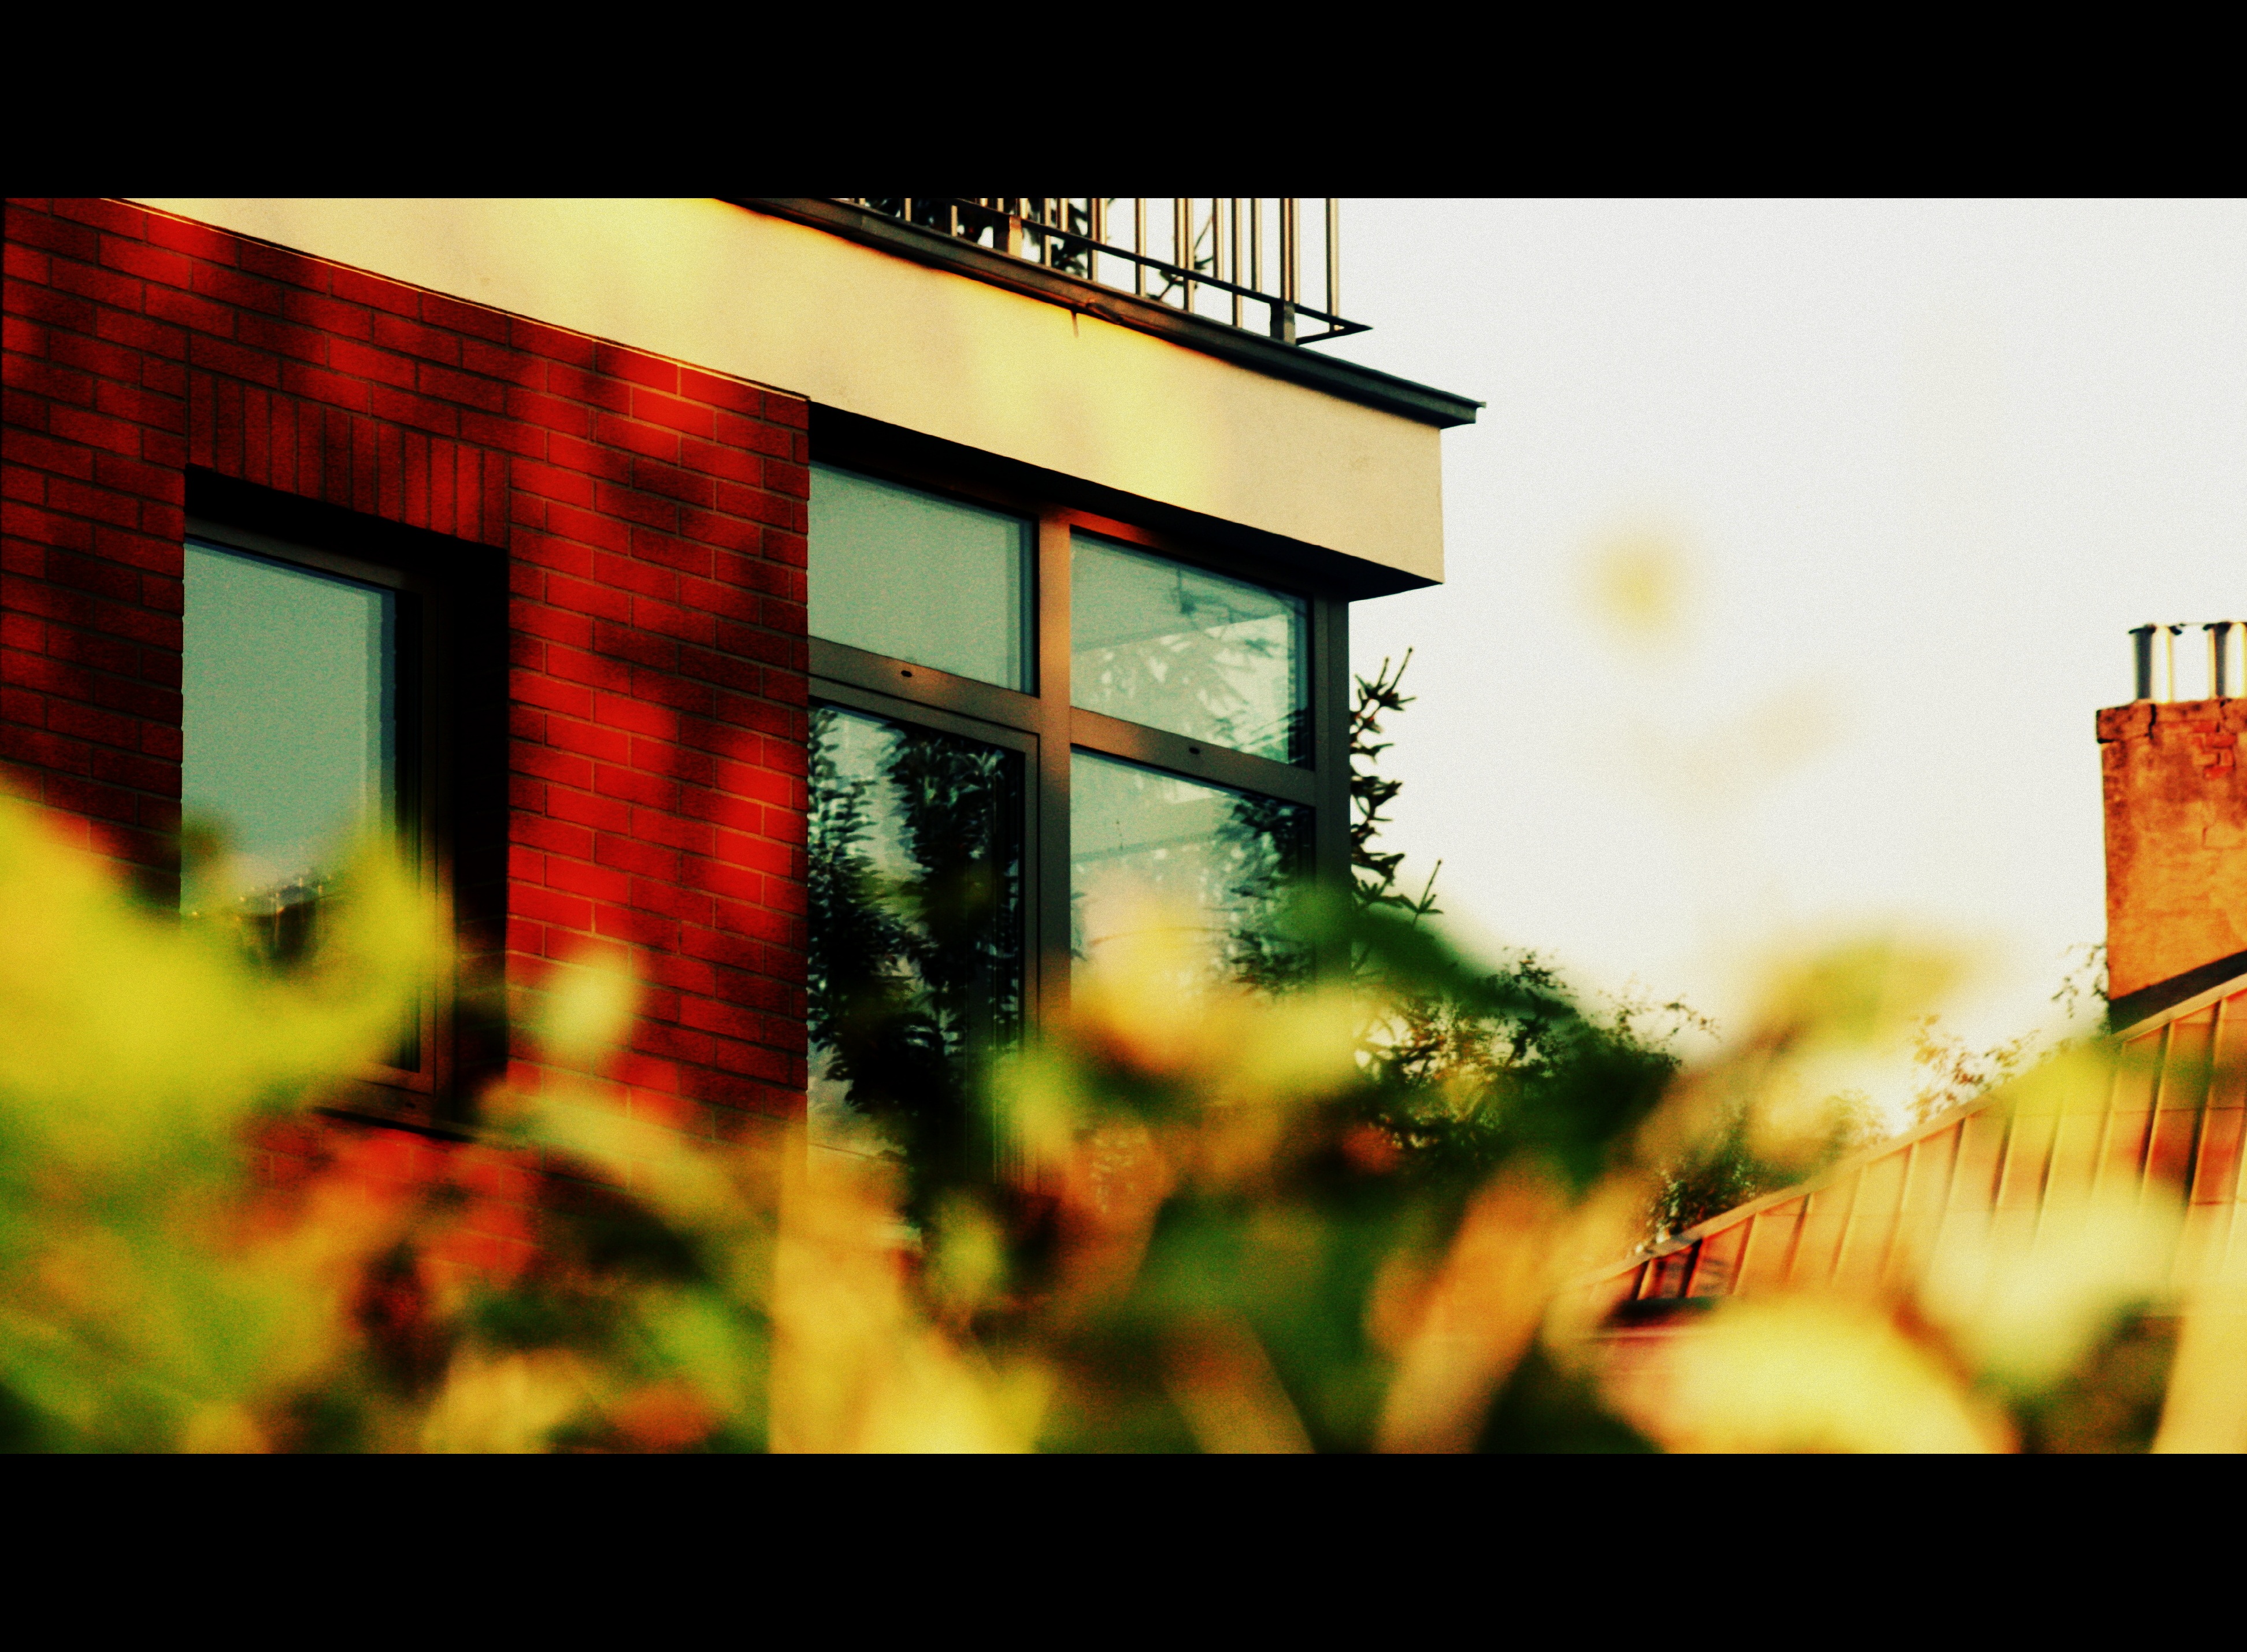
light, house, sunlight, glass, balcony, red, color, autumn, chimney, image, screenshot